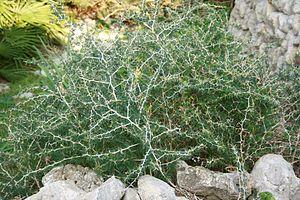
Artà, en catalan et officiellement, est une commune d'Espagne de l'île de Majorque dans la communauté autonome des Îles Baléares. C'est une des cinq comarques du Llevant. La commune comprend six localités : Artà, localité principale et siège de mairie, Colònia de Sant Pere, Betlem, Montferrutx, S'Estanyol et Sant Pere.